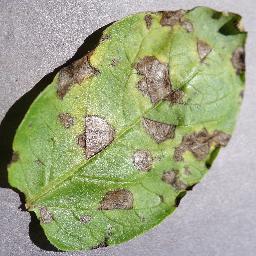
Label: Potato___Early_blight